Allies of World War I

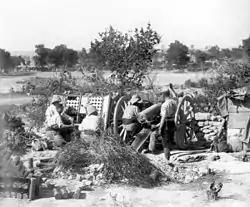
French artillery in action near Gallipoli, 1915

French defeat in the 1870–1871 Franco-Prussian War led to the loss of the two provinces of Alsace-Lorraine and the establishment of the Third Republic. The suppression of the Paris Commune by the new regime caused deep political divisions and led to a series of bitter political struggles, such as the Dreyfus affair. As a result, aggressive nationalism or Revanchism was one of the few areas to unite the French.